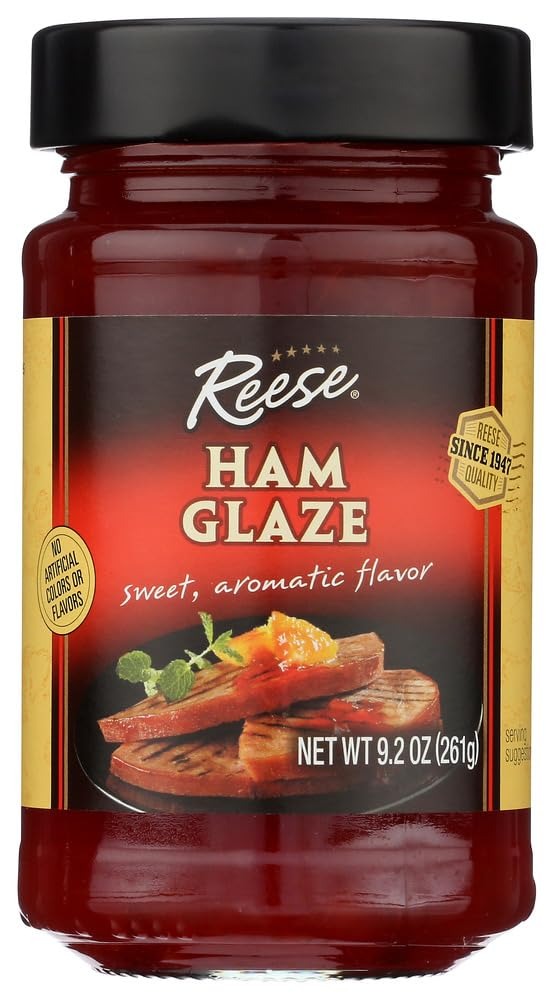
Item Name: Reese Ham Glaze 9 oz (Pack of 6)
Value: 54.0
Unit: Fl Oz

Price: 18.57